Almojábana

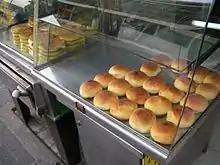

Almojábana is a type of bread made with cuajada cheese and corn flour.